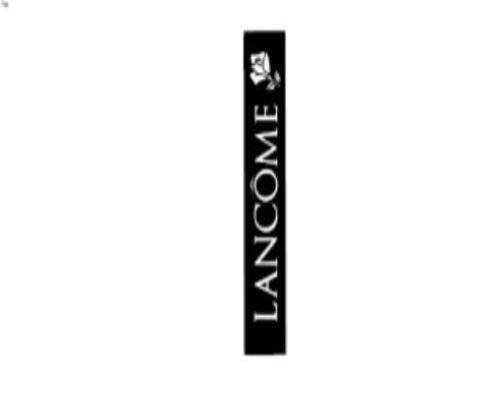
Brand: lancome
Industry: Necessities